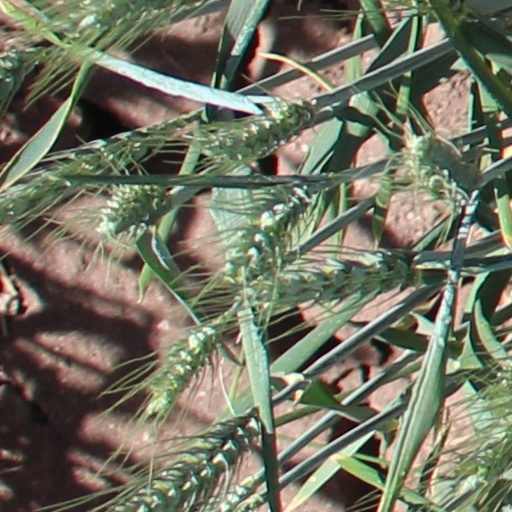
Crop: wheat